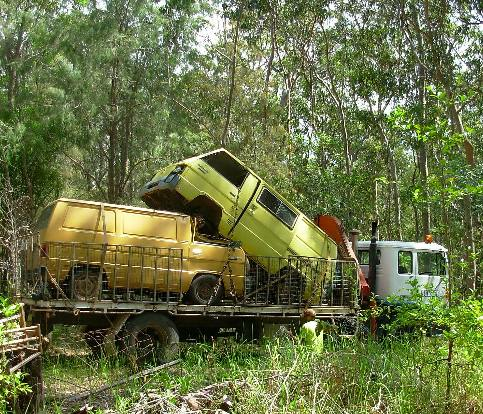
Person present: No